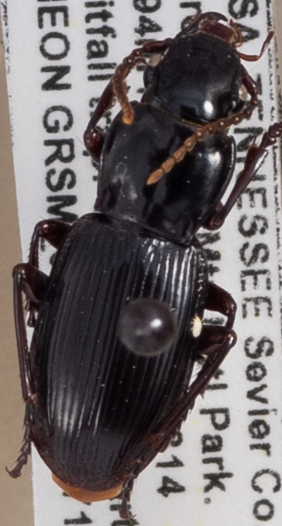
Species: Pterostichus acutipes
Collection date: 2022-07-19
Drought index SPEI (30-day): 1.13
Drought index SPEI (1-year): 1.13
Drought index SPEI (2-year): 1.45